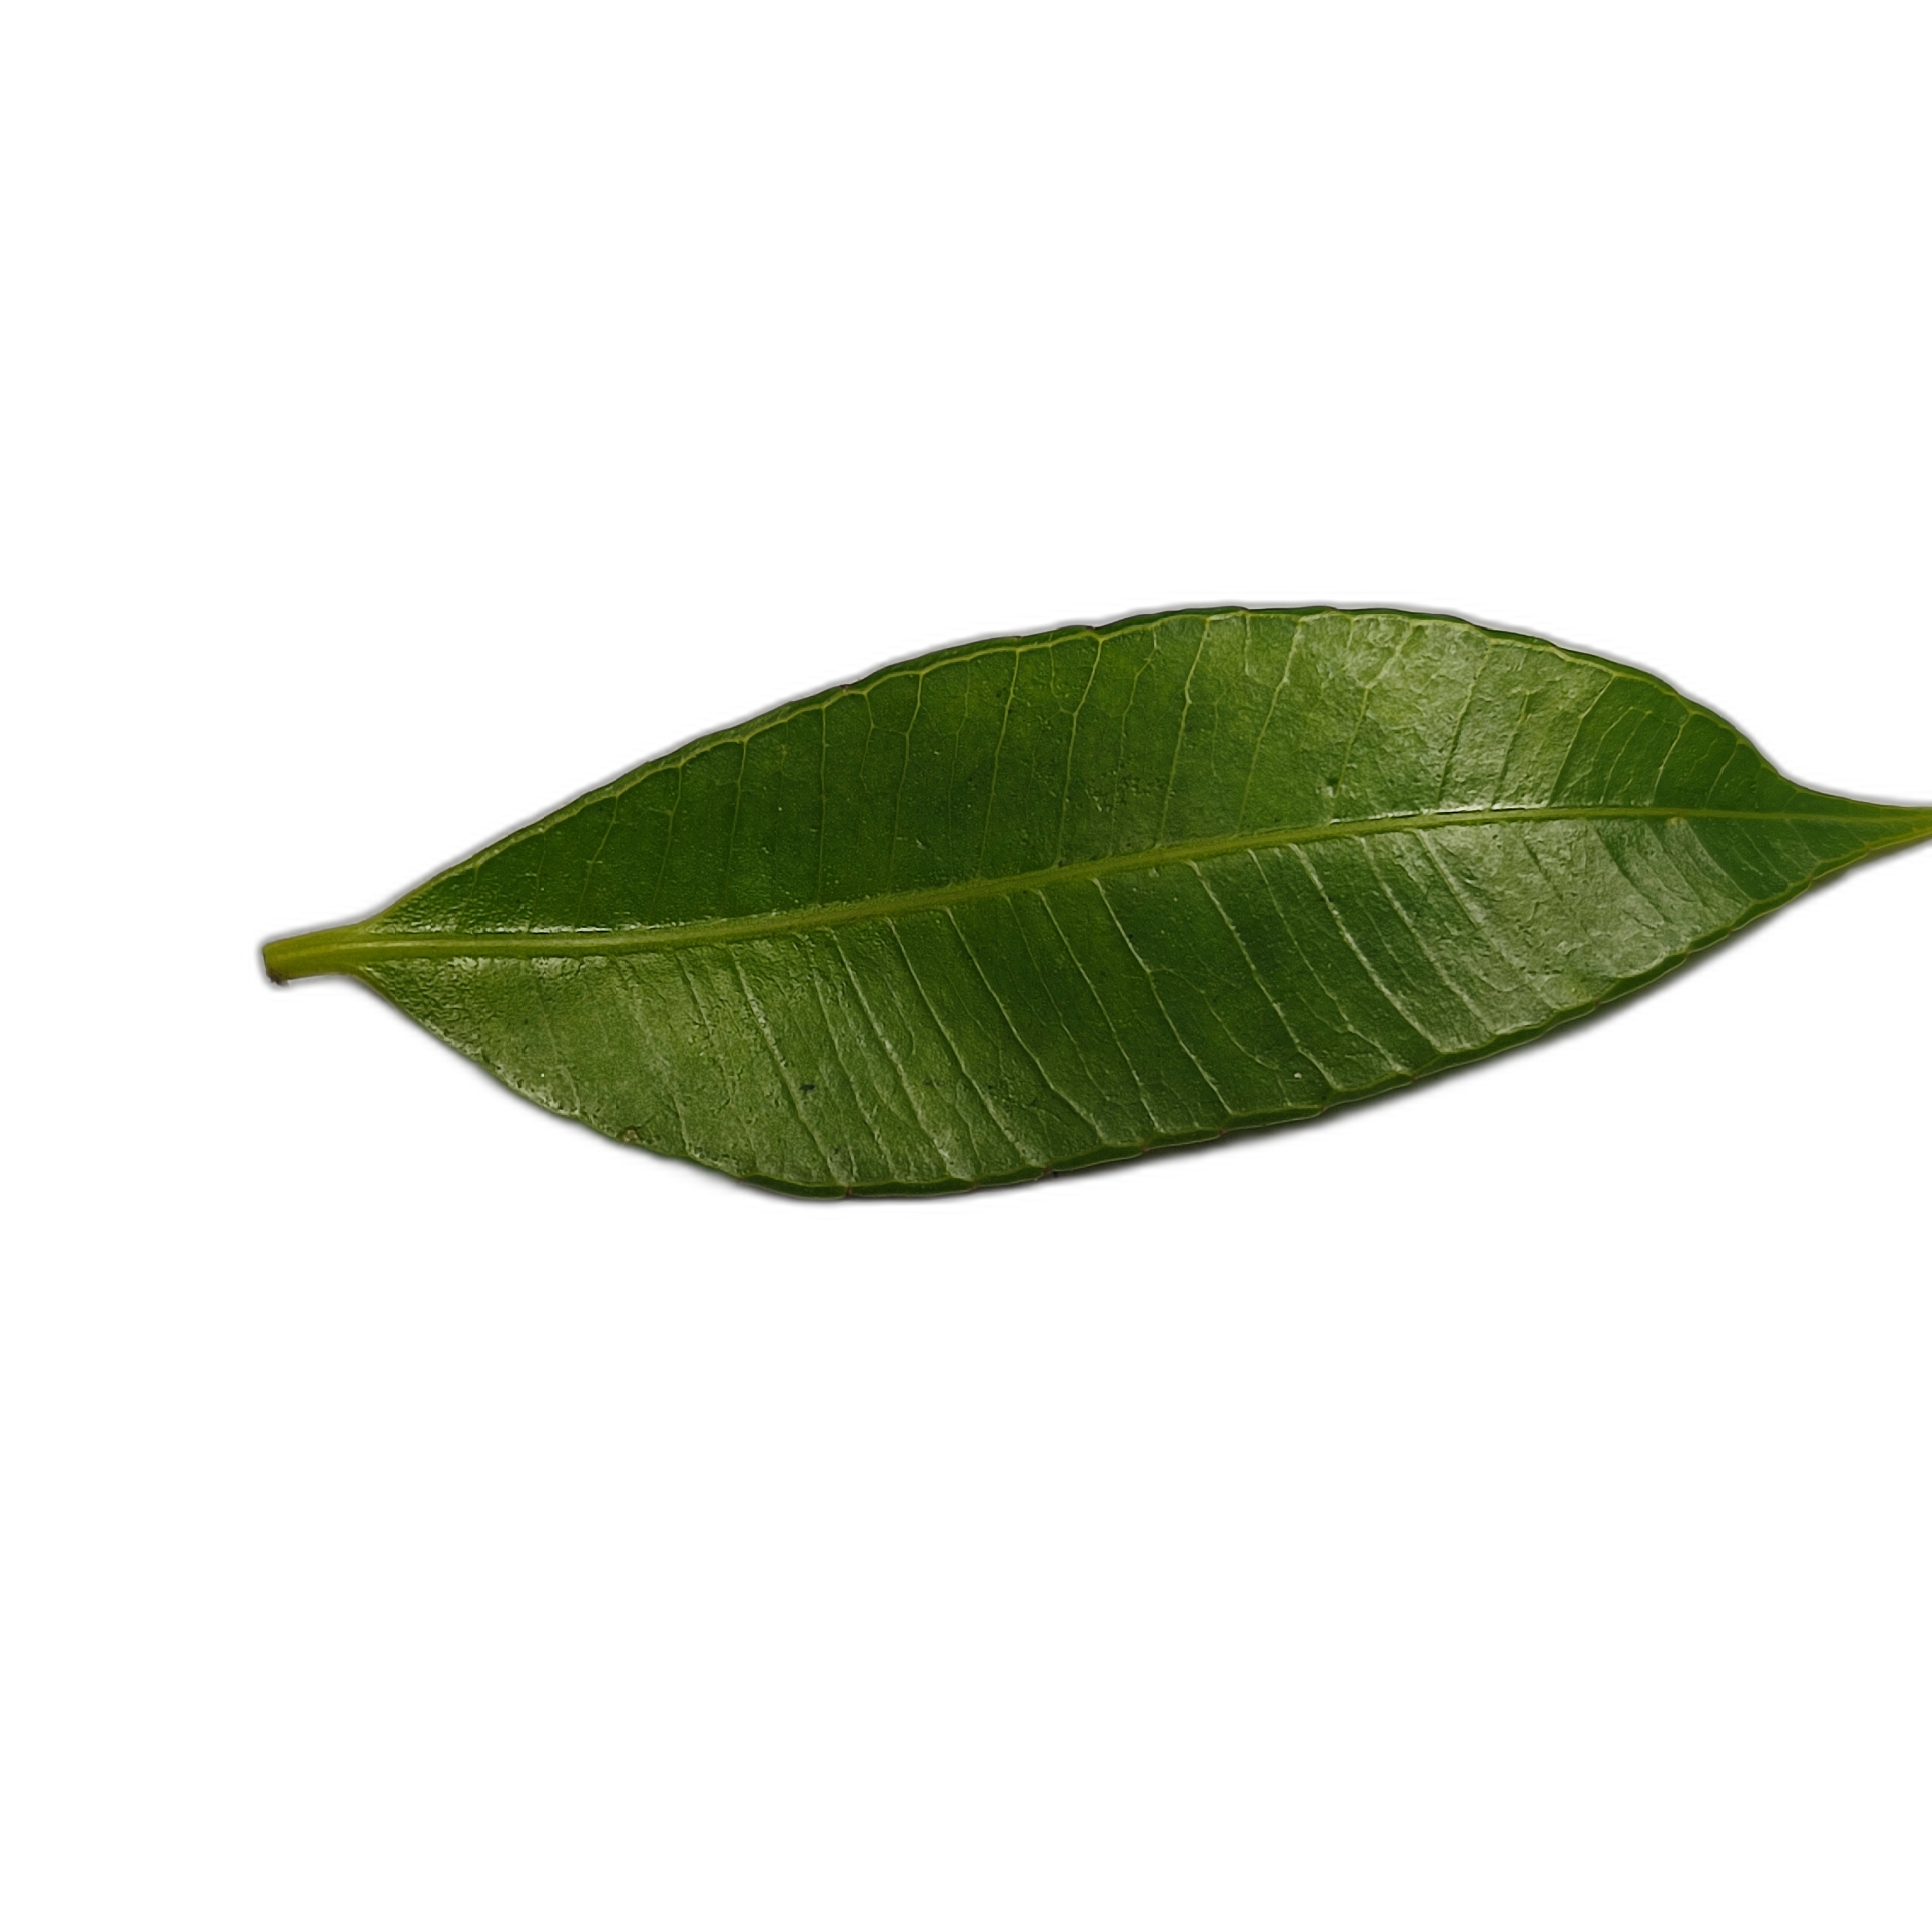
Label: healthy